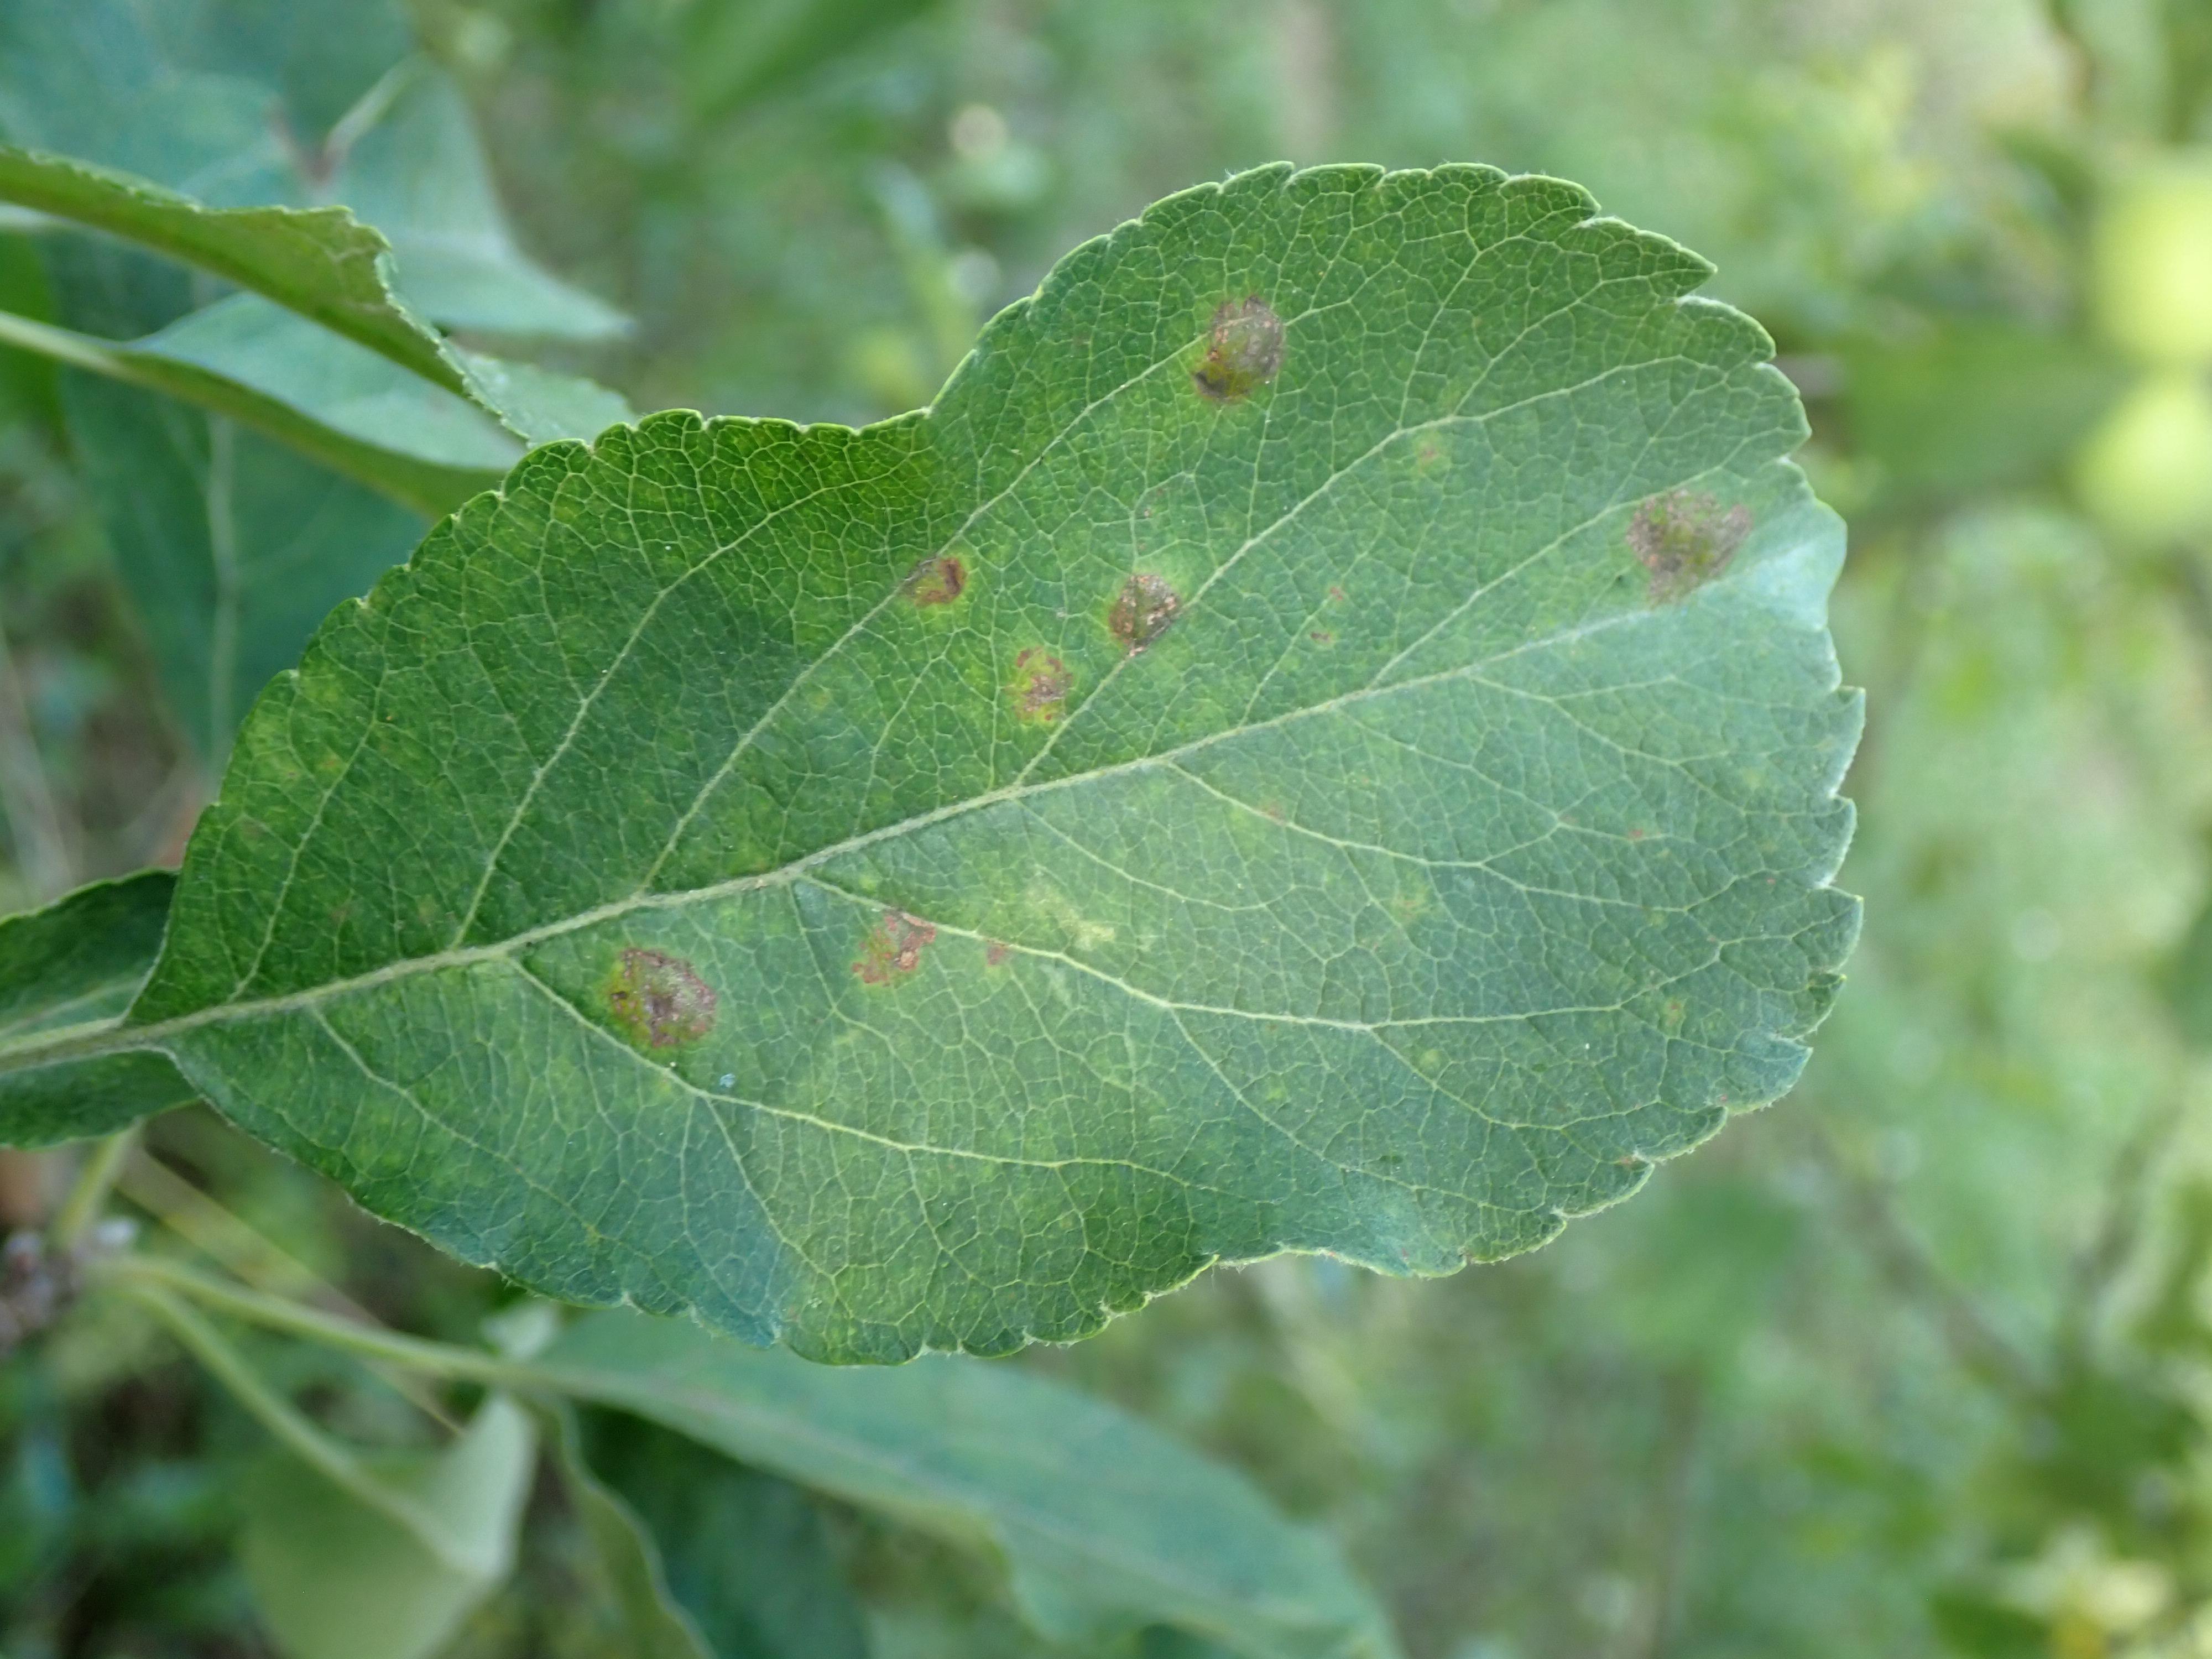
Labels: scab